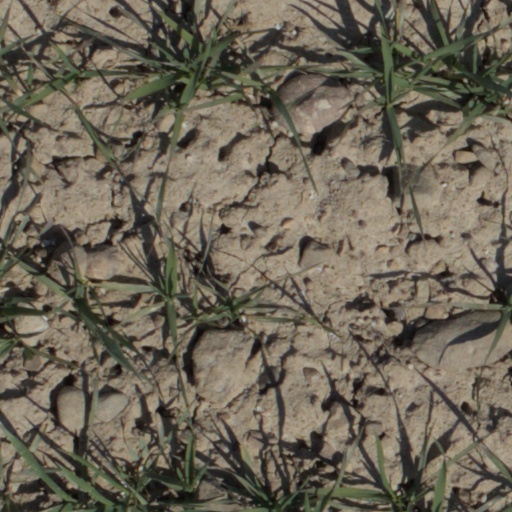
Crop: wheat